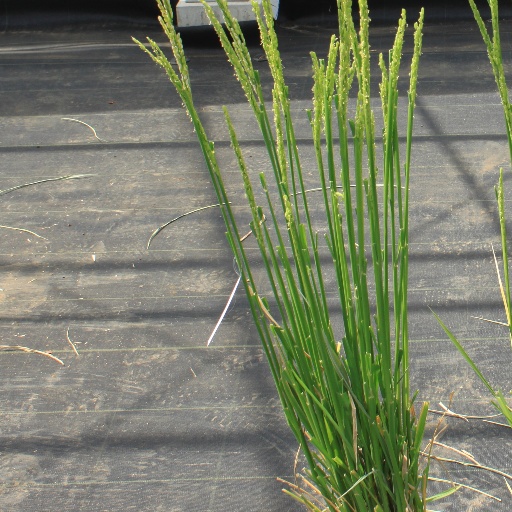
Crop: rice